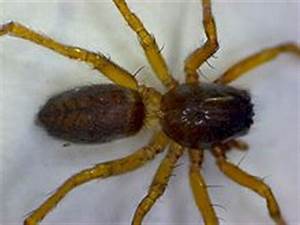
Label: ragno